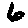
Label: 6